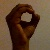
The image shows a hand gesture representing the letter 'O' in Indian Sign Language.